René-Robert Cavelier, Sieur de La Salle

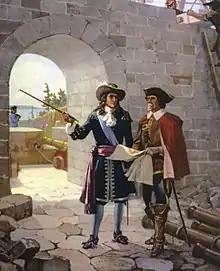
Depiction of La Salle inspecting the reconstruction of Fort Frontenac, 1675. Painting by John David Kelly.

La Salle undertook several other smaller unknown expeditions between 1671 and 1673. On July 12, 1673, the Governor of New France, Louis de Buade de Frontenac, arrived at the mouth of the Cataraqui River to meet with leaders of the Five Nations of the Iroquois to encourage them to trade with the French. While the groups met and exchanged gifts, Frontenac's men, led by La Salle, hastily constructed a rough wooden palisade on a point of land by a shallow, sheltered bay. Originally the fort was named Fort Cataraqui; it was later renamed Fort Frontenac by La Salle, in honor of his patron. The purpose of Fort Frontenac was to control the lucrative fur trade in the Great Lakes Basin to the west. The fort was also meant to be a bulwark against the English and Dutch, who were competing with the French for control of the fur trade. La Salle was left in command of the fort in 1673.